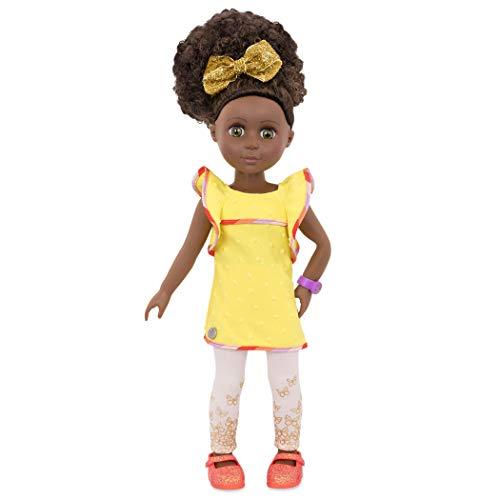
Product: Glitter Girls Dolls by Battat - Nelly 14" Poseable Fashion Doll - Dolls for Girls Age 3 & Up
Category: Toys & Games | Dolls & Accessories | Dolls
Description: Collect them all Discover all of your favorite glitter Girls dolls, outfits, clothes, and accessories including the equestrian collection with 14-inch horses and stable.
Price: $20.95
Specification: ProductDimensions:4.5x3.5x15.5inches|ItemWeight:1pounds|ShippingWeight:1.05pounds(Viewshippingratesandpolicies)|DomesticShipping:ItemcanbeshippedwithinU.S.|InternationalShipping:ThisitemcanbeshippedtoselectcountriesoutsideoftheU.S.LearnMore|ASIN:B07BQBT9S7|Itemmodelnumber:GG51060Z|Manufacturerrecommendedage:36months-8years